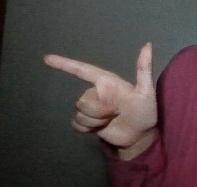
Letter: yaa